Deptford Dockyard

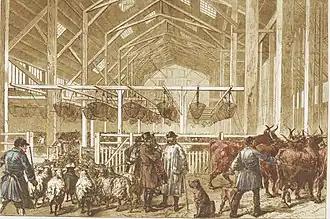
Foreign Cattle Market, 1872: the Central Shed (formerly No. 5 covered slip).

Deptford was associated with a large number of famous ships and people. Several of the ships used by James Cook on his voyages of exploration were refitted at the dockyard, including , and , as were ships used by George Vancouver on his expedition between 1791 and 1795, and . was refitted at the yard in 1787, as was , the vessel used by William Bligh on his second breadfruit expedition. Warships built at the yard include and , which fought under Nelson at the Battle of Trafalgar, and , which was captured in 1801 and fought for the French at the battle.